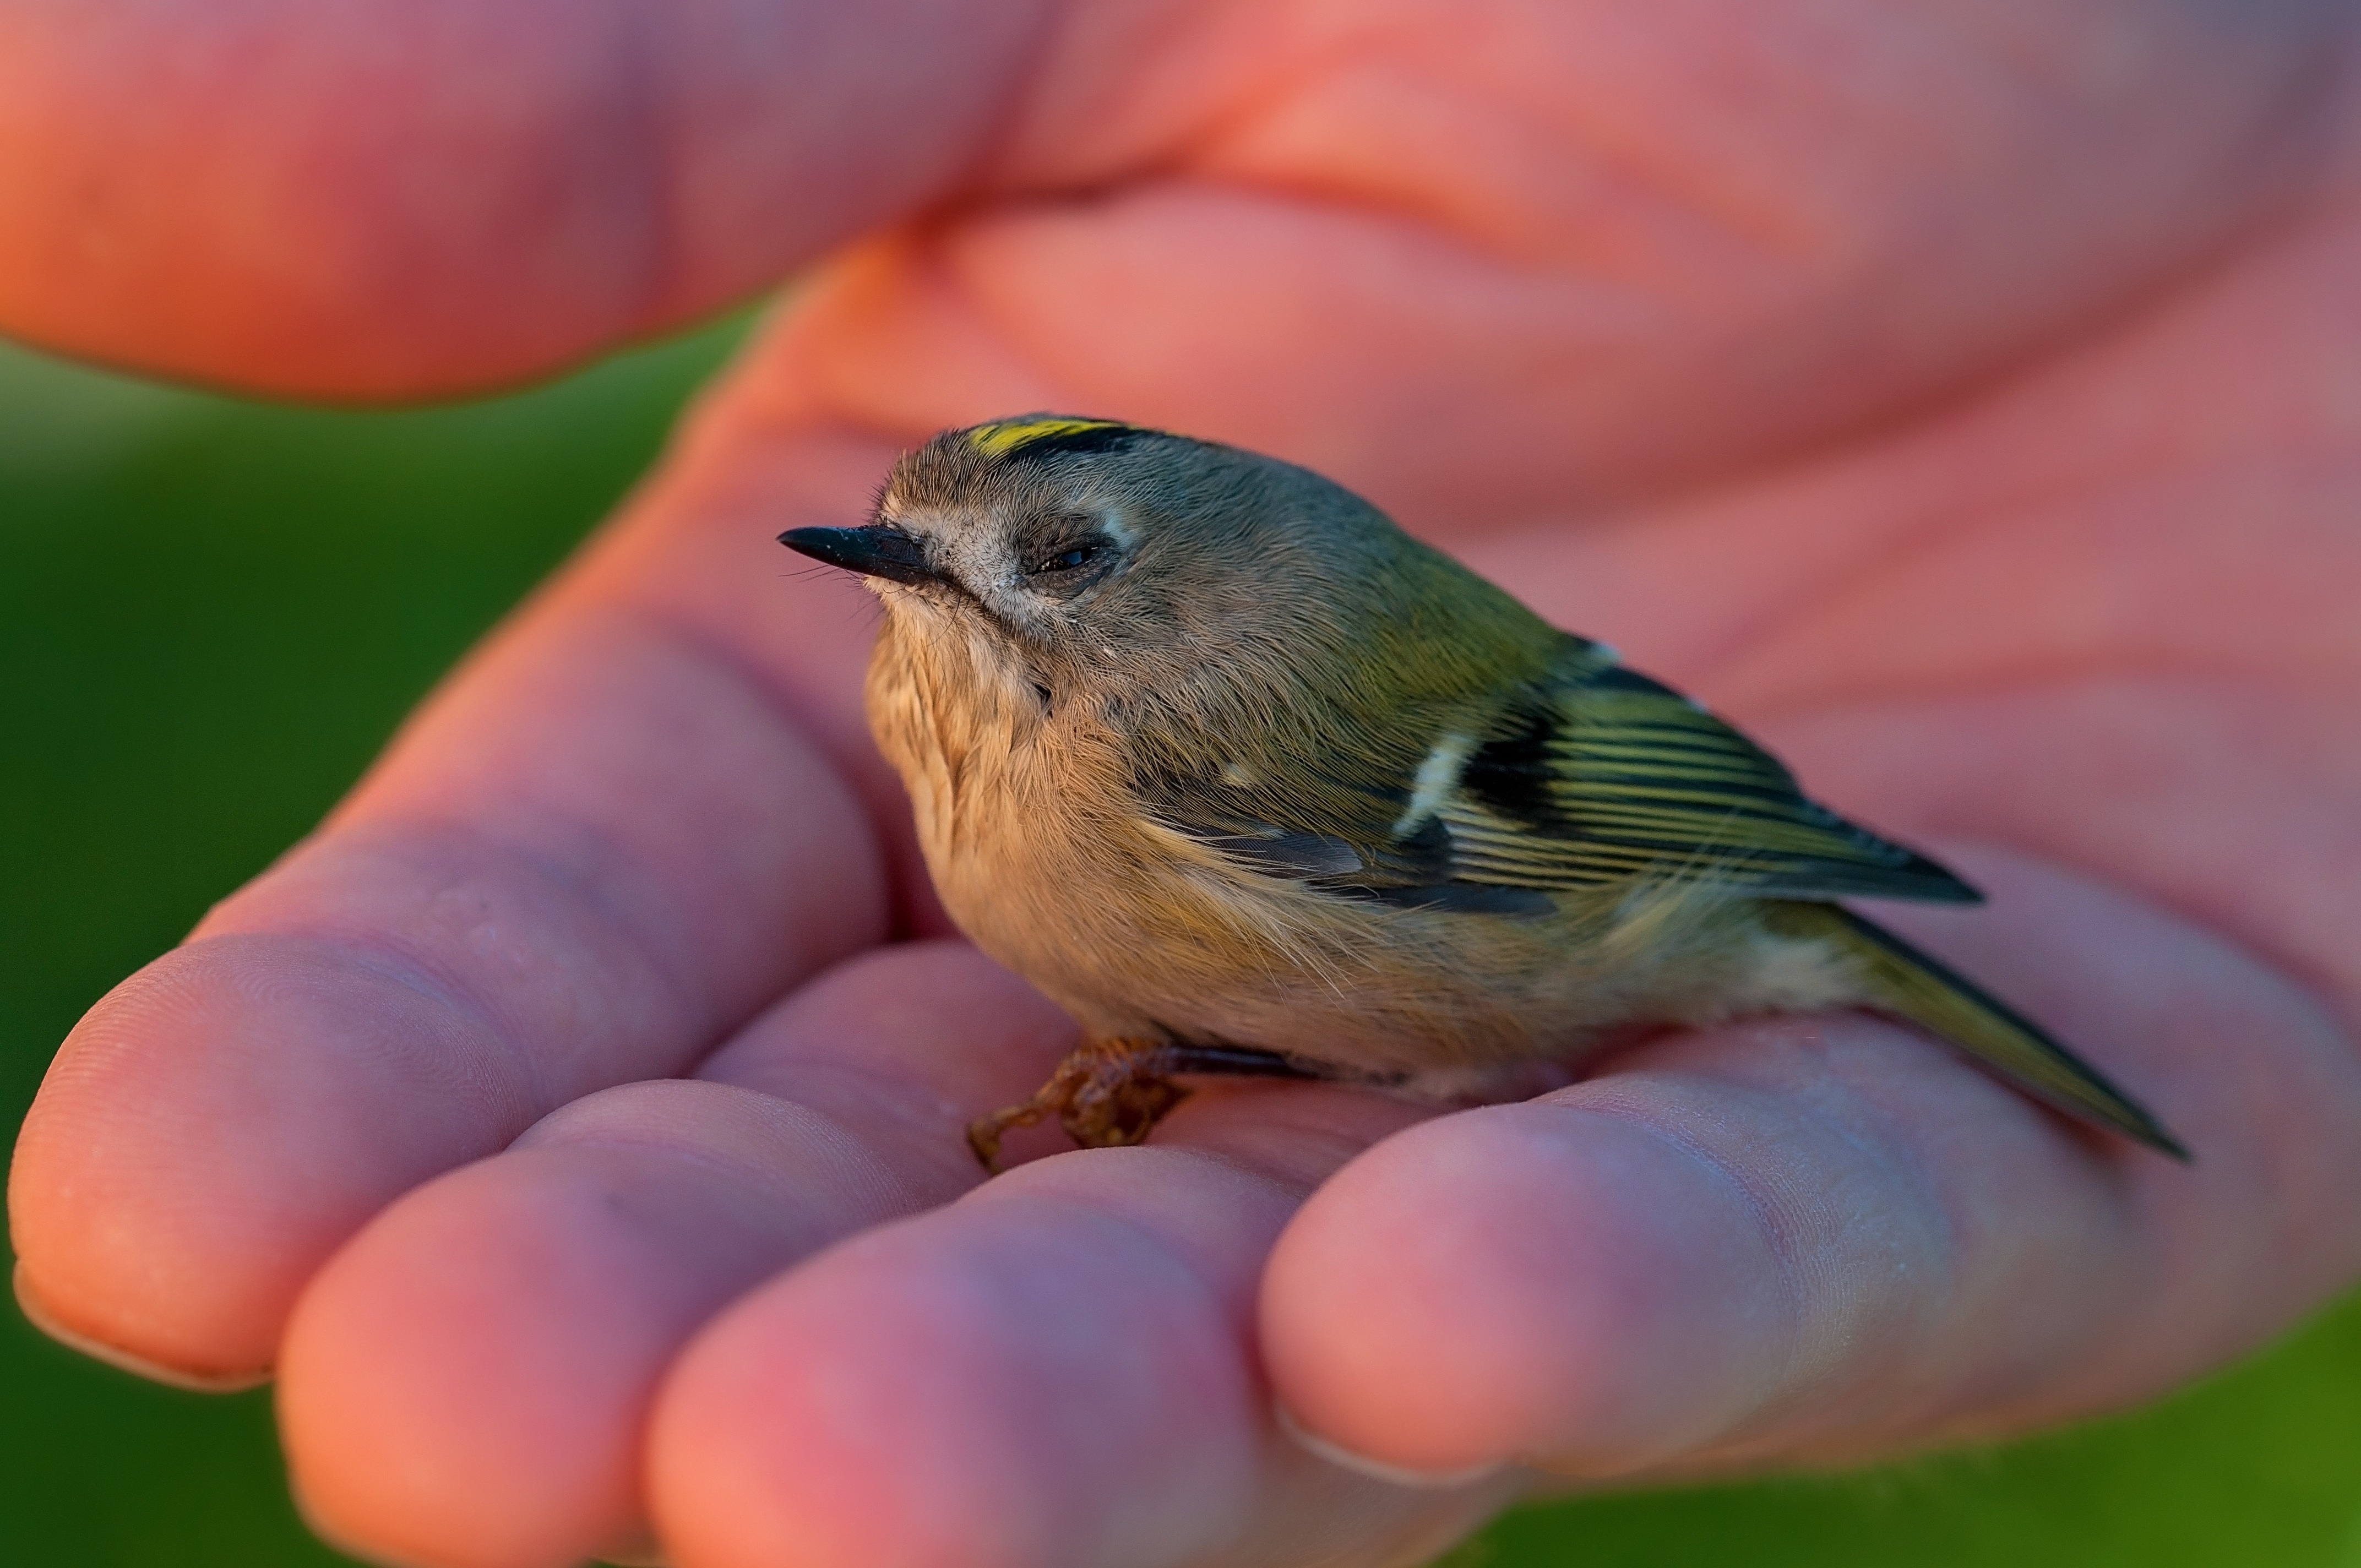
hand, nature, bird, animal, wildlife, green, beak, sitting, small, close, fauna, close up, vertebrate, finch, macro photography, small bird, young bird, old world flycatcher, goldcrest, weakened, perching bird, emberizidae